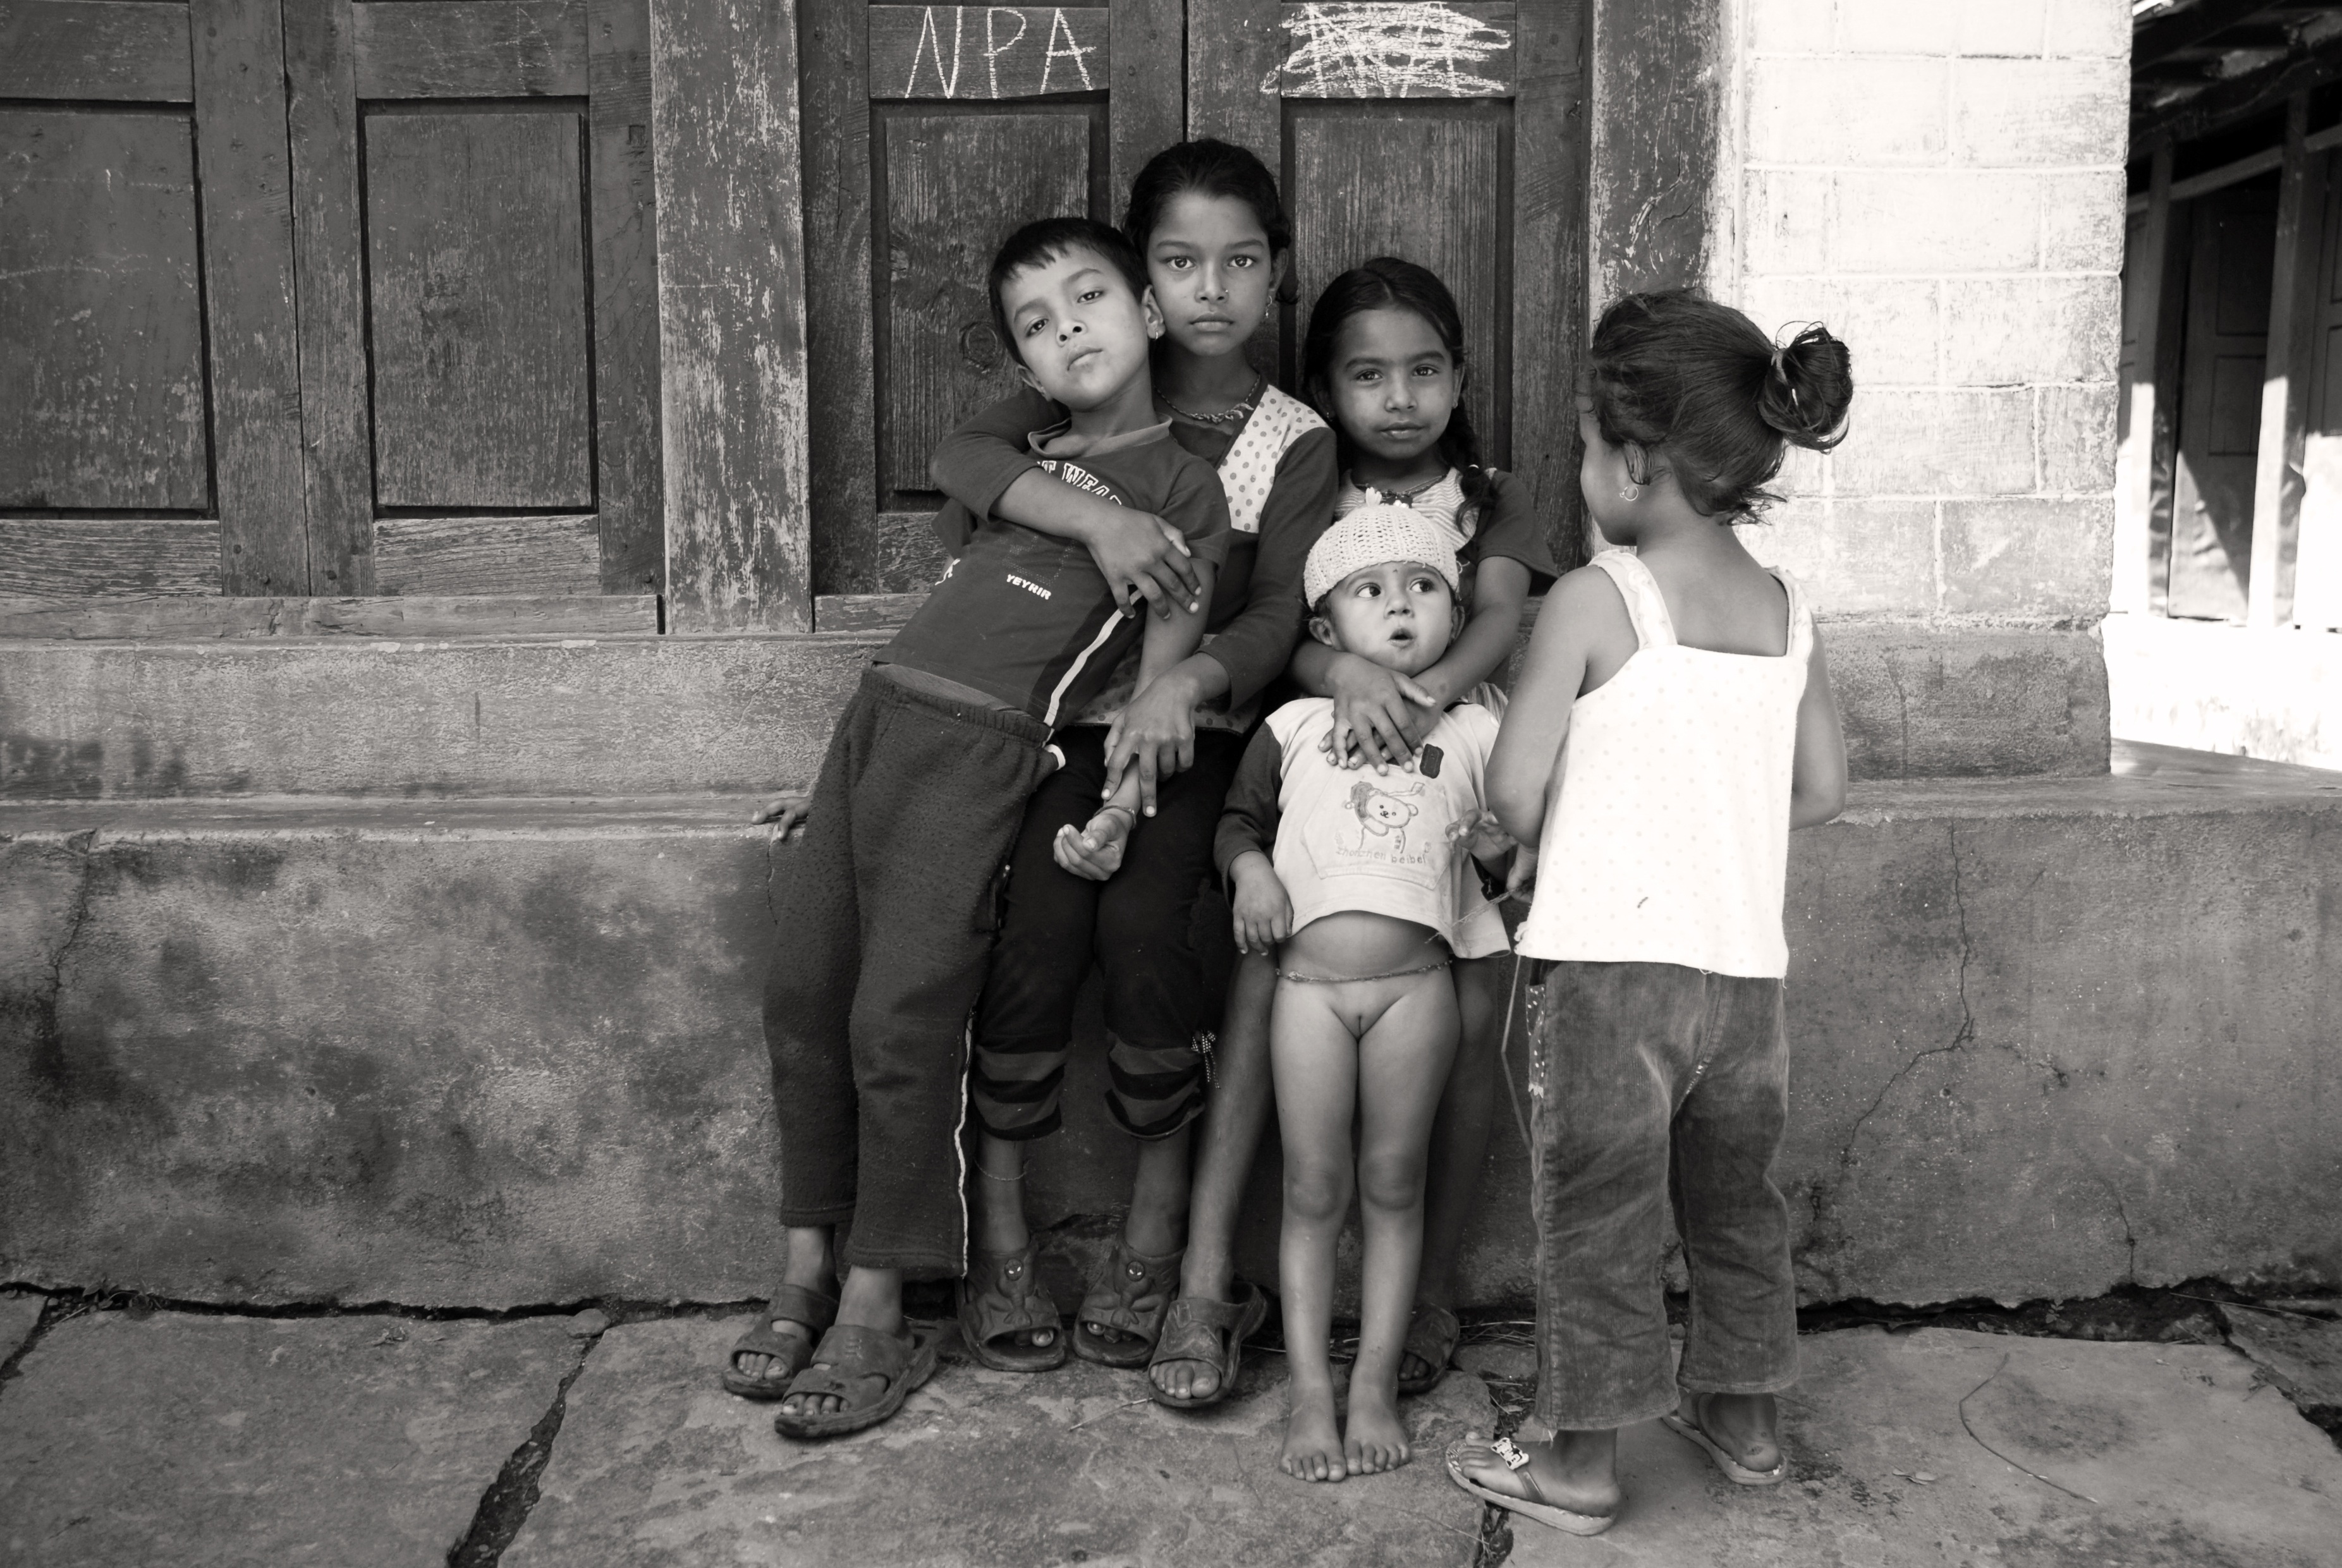
person, black and white, people, sitting, child, friendship, black, monochrome, nepal, family, children, photograph, snapshot, image, monochrome photography, human positions